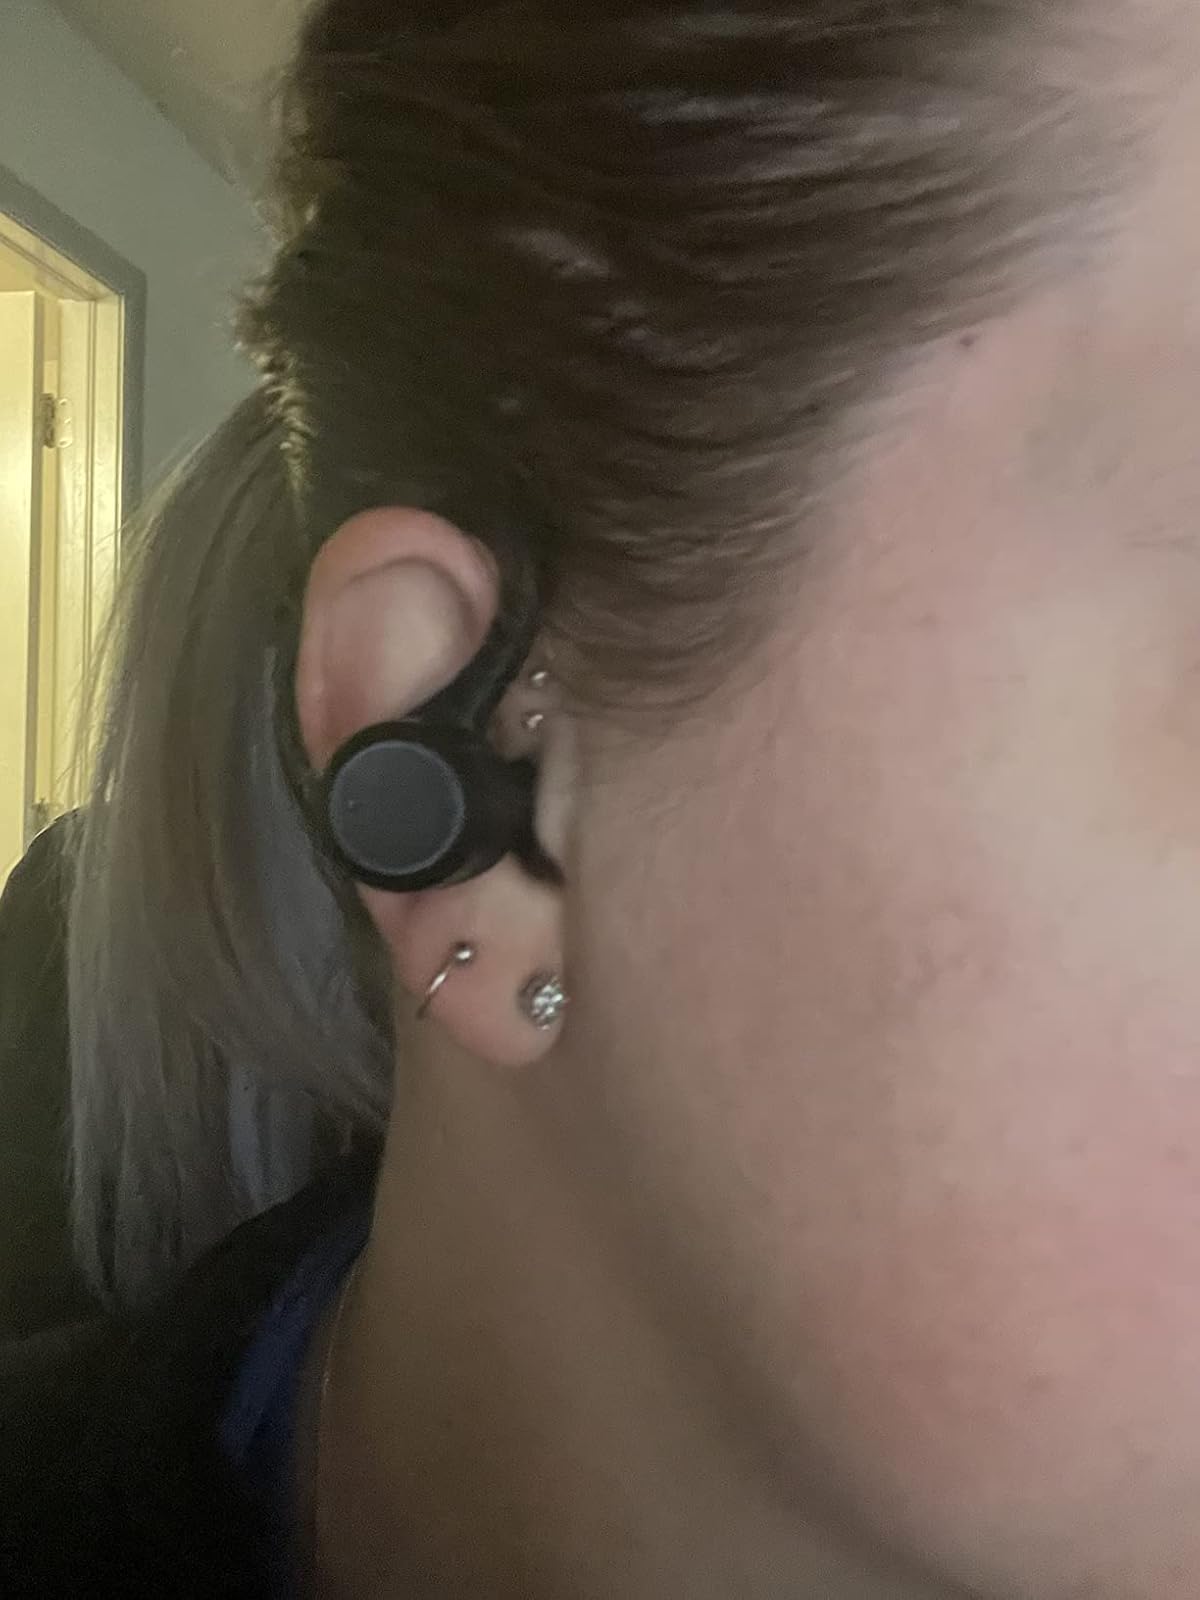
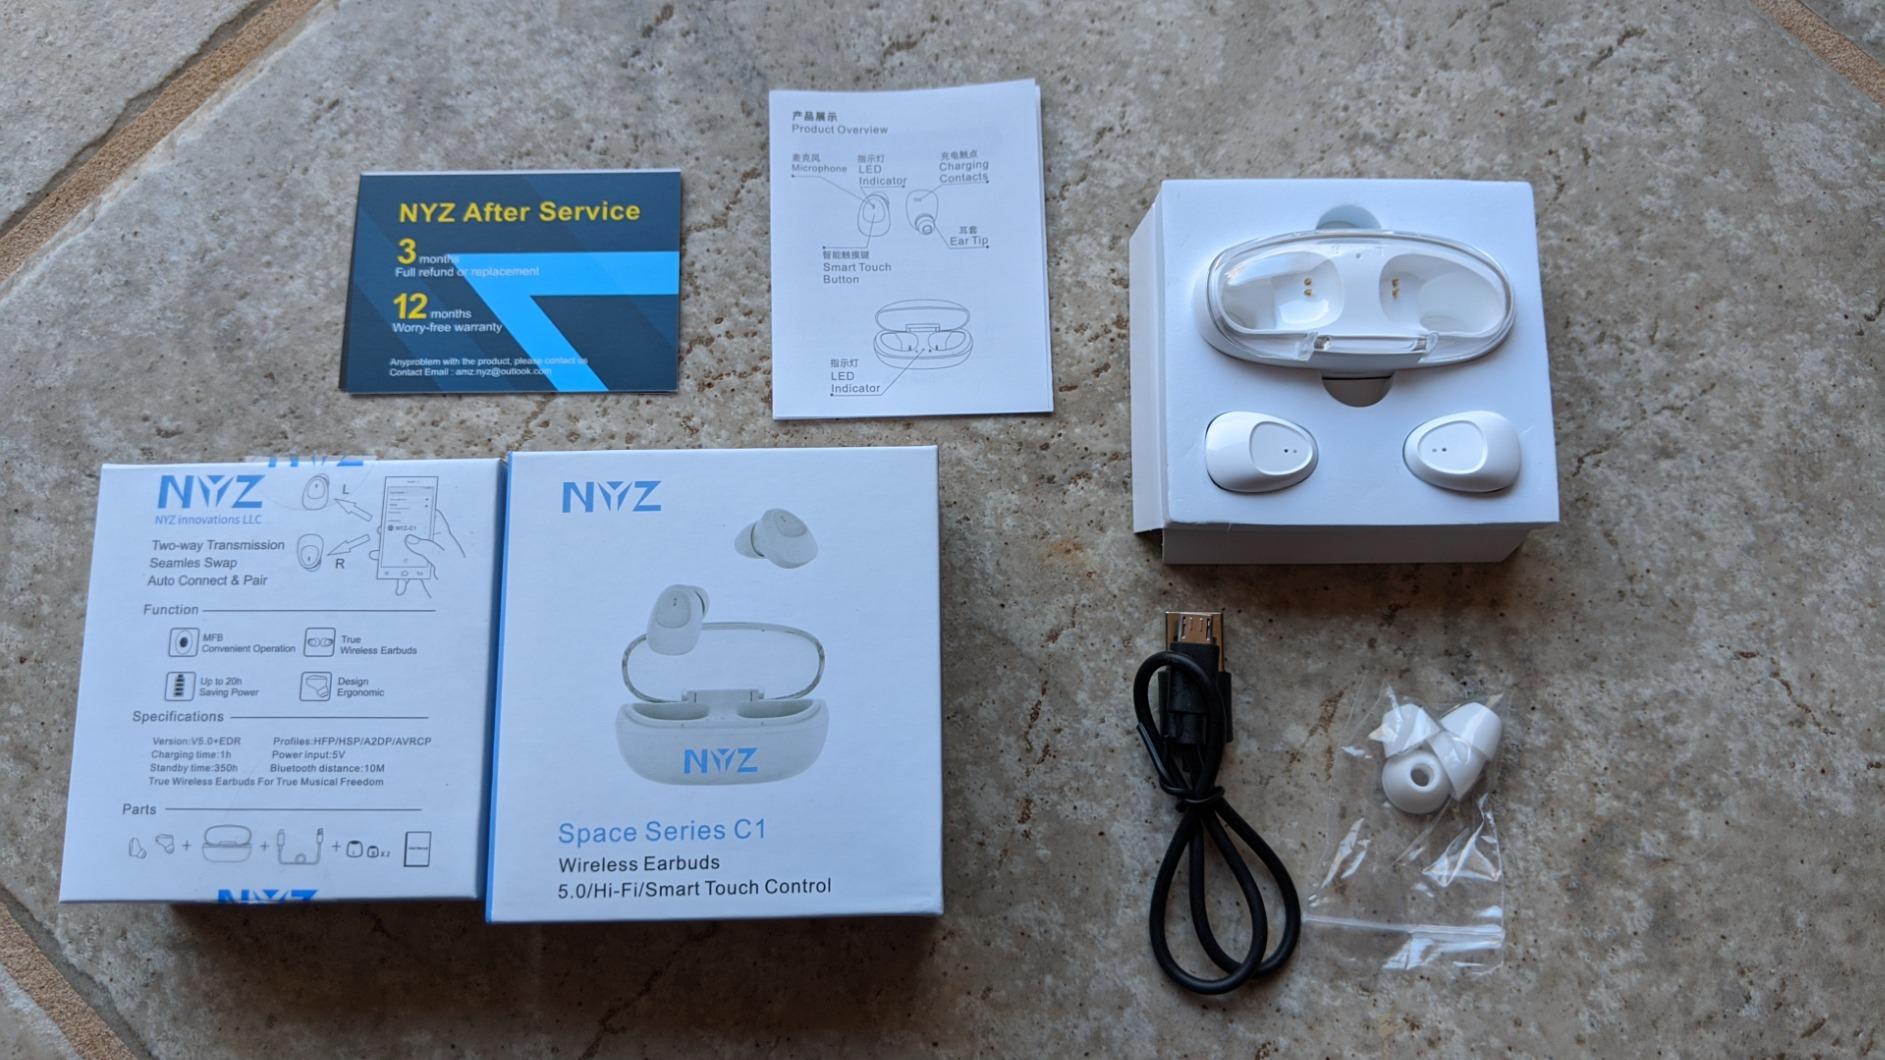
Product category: earbuds
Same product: no